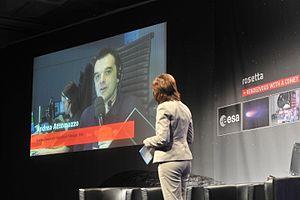
Andrea Accomazzo, né le 26 juillet 1970 à Domodossola, est un ingénieur italien dont la spécialité est le domaine aérospatial. Il est le responsable des opérations de mission de l'ESA Venus Express et a également été le chef de la mission Rosetta, qui a amené un atterrisseur à la surface du noyau de la comète 67P/Tchourioumov-Guérassimenko. La revue Nature l'a intégré dans la liste des dix personnalités qui ont marqué l'année 2014.